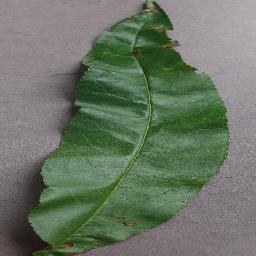
Label: Peach___Bacterial_spot